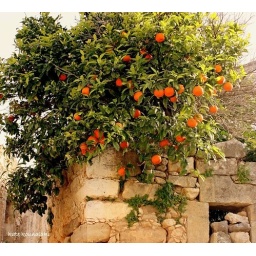
an orange tree in the abandoned house ........!